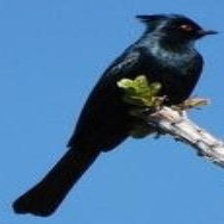
Species: PHAINOPEPLA
Scientific name: PHAINOPEPLA NITENS